Sergio Mantovani

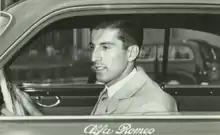

Sergio Mantovani (May 22, 1929 - February 23, 2001) was a racing driver from Milan, Italy. He entered 8 Formula One World Championship Grands Prix, debuting on September 13, 1953. He started 7 of those races, all for Maserati. His best results were two fifth-place finishes, and he scored a total of 4 championship points. In non-Championship F1 events, he finished third in the Syracuse and Rome Grands Prix in 1954.